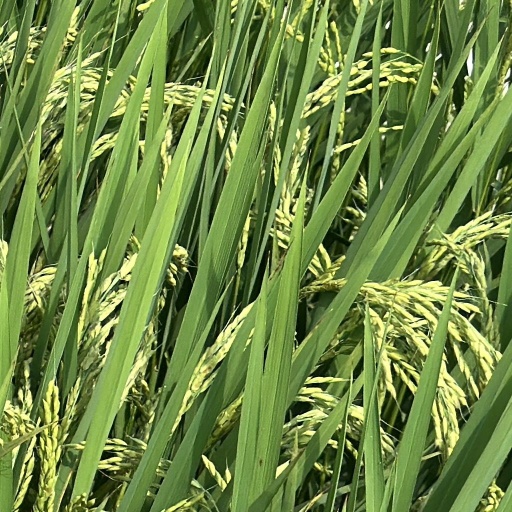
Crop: rice